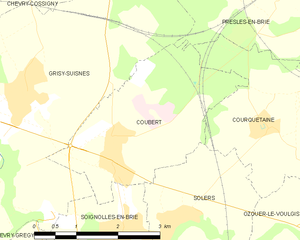
Carte des communes françaises Coubert